Tihomir Orešković

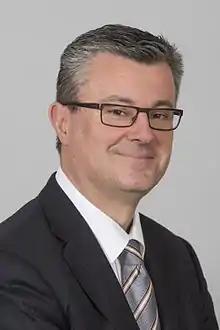
Official portrait, 2016

Tihomir "Tim" Orešković (born 1 January 1966) is a Croatian-Canadian businessman who was Prime Minister of Croatia from January to October 2016, before a no-confidence vote filed by one of the two parties in the ruling coalition brought his government down.